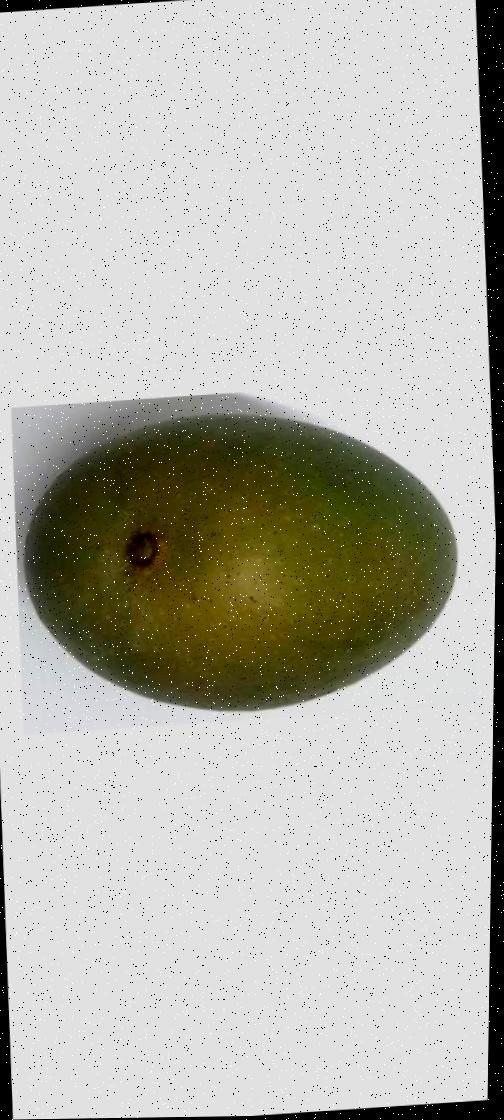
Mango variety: Ashshina Zhinuk